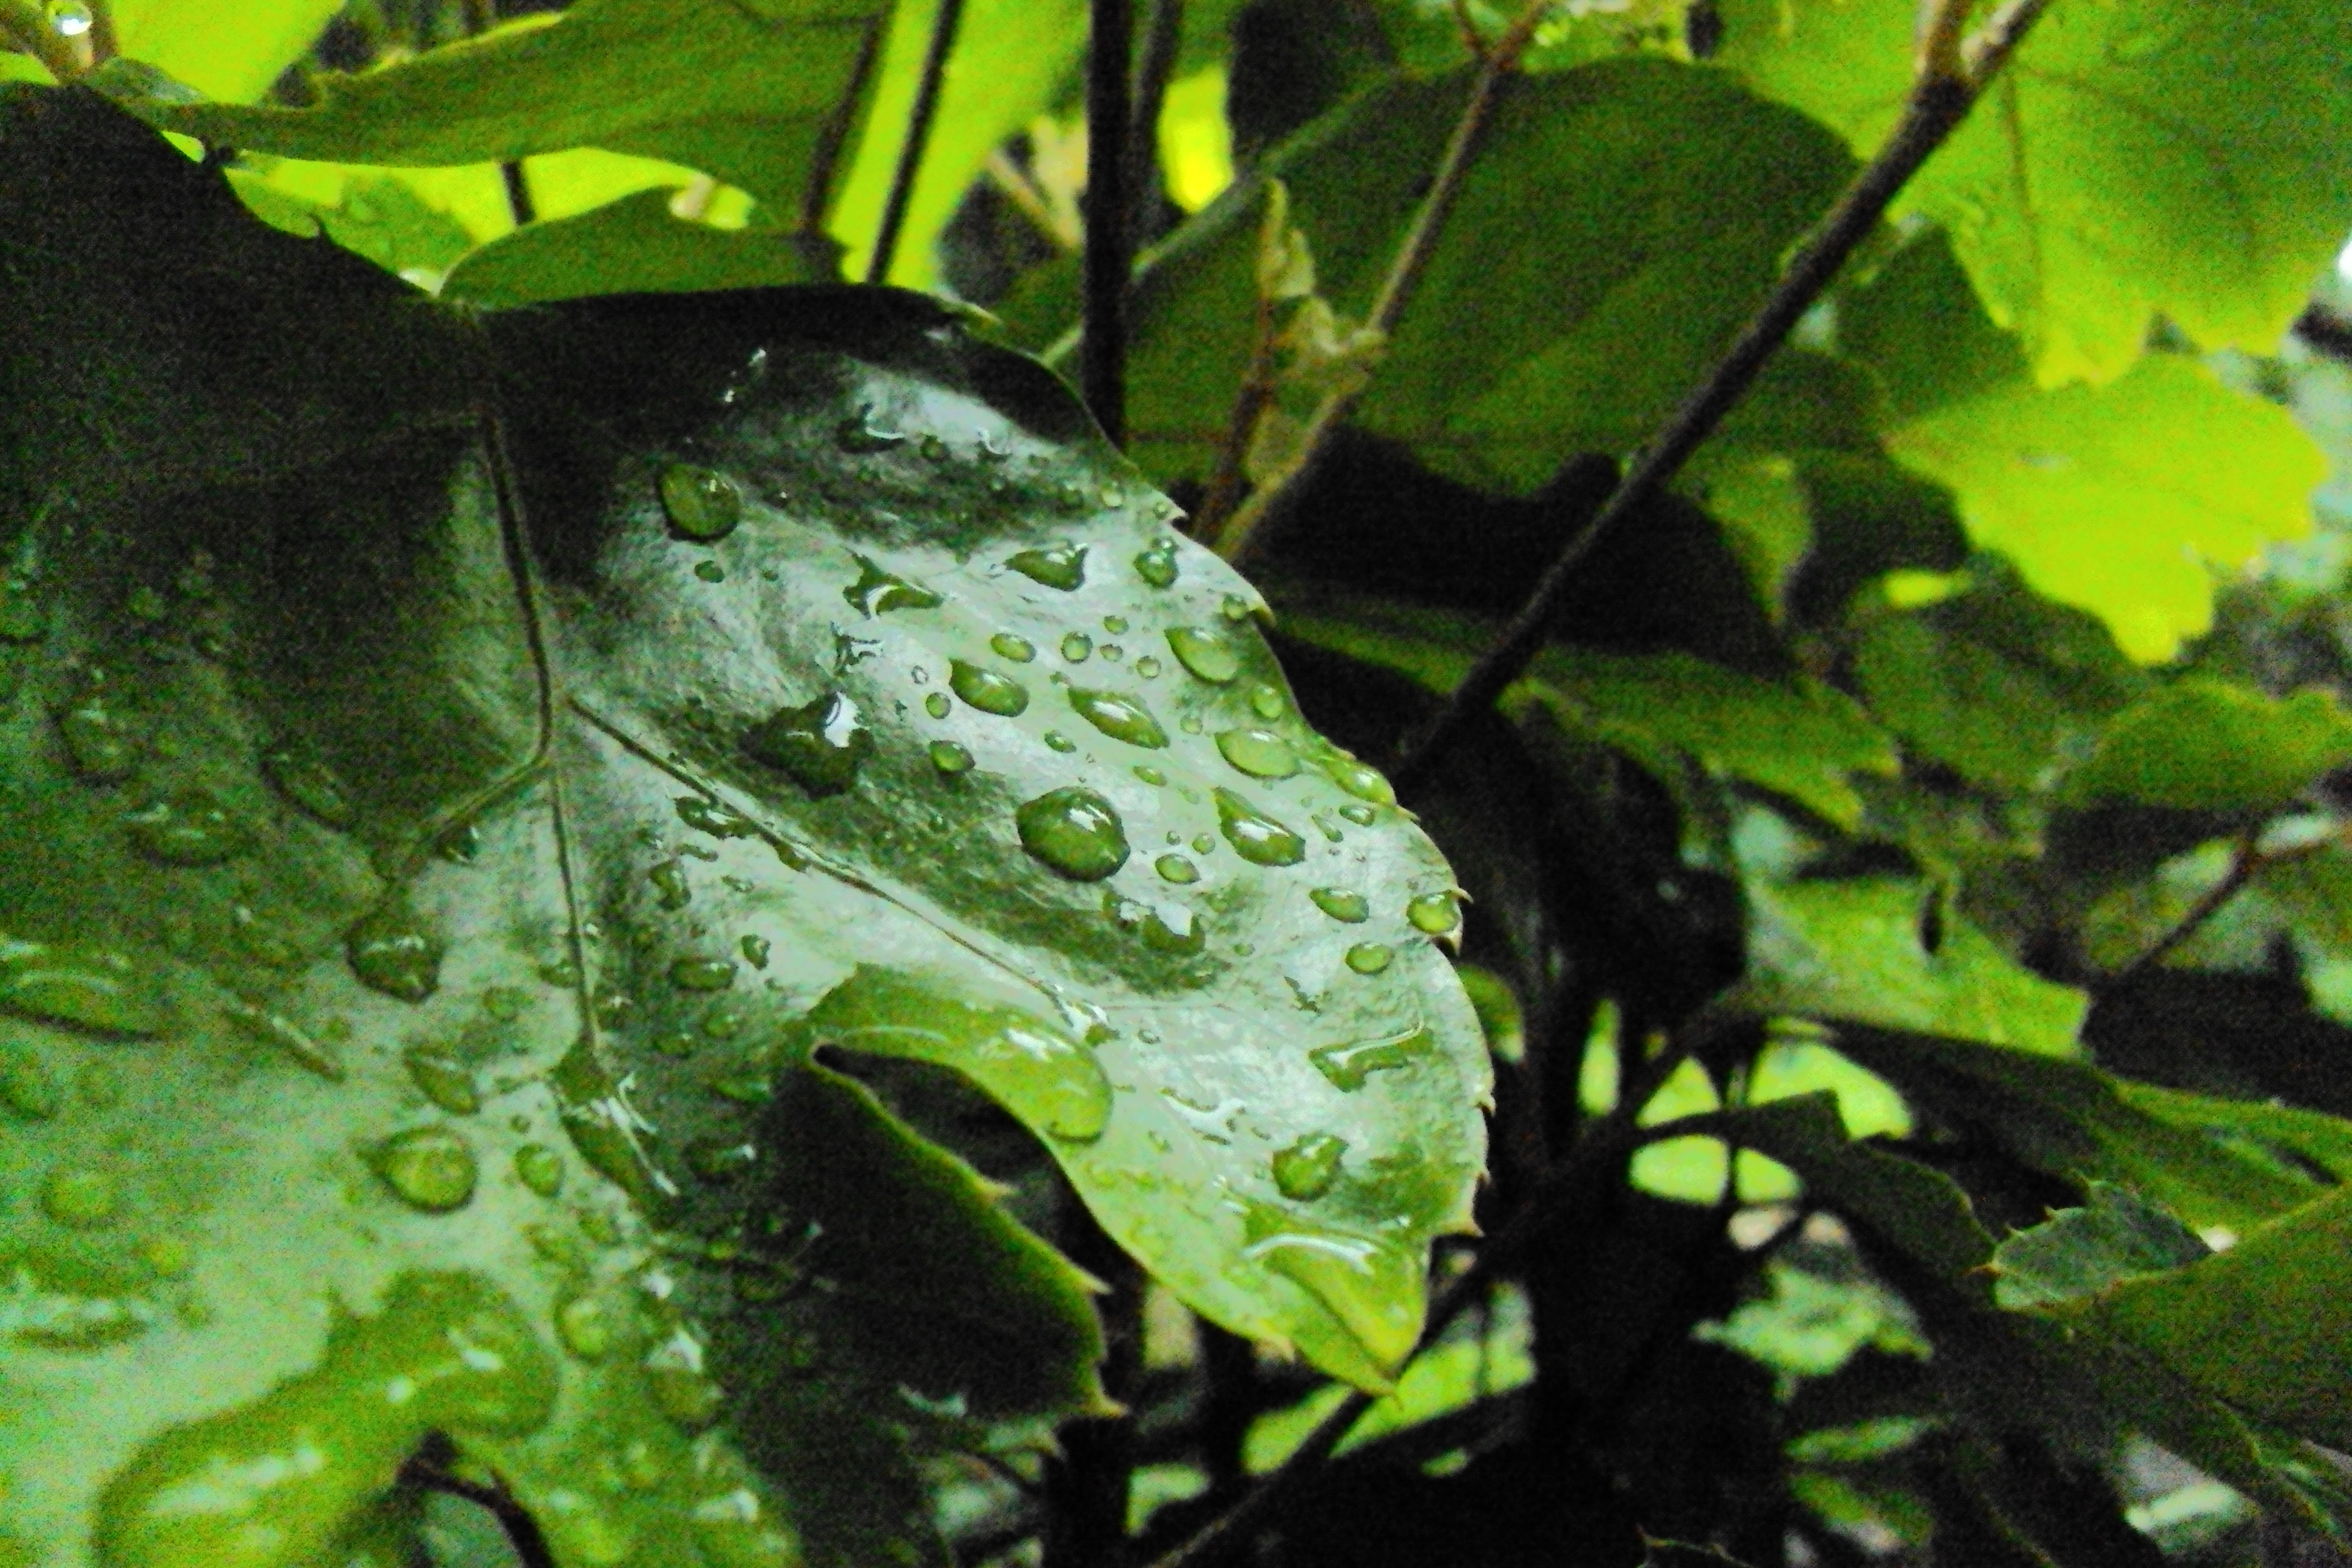
water, nature, forest, outdoor, growth, plant, vine, stem, leaf, flower, wet, summer, environment, foliage, rural, green, jungle, produce, lush, natural, fresh, frog, amphibian, flora, season, botanical, fauna, life, eco, ecology, tree frog, leaves, rainy, rainforest, purity, vibrant, organic, ecological, flowering plant, water drops, land plant, muscadine